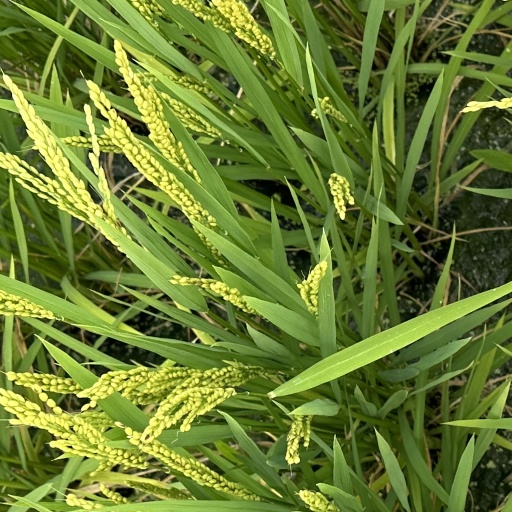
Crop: rice